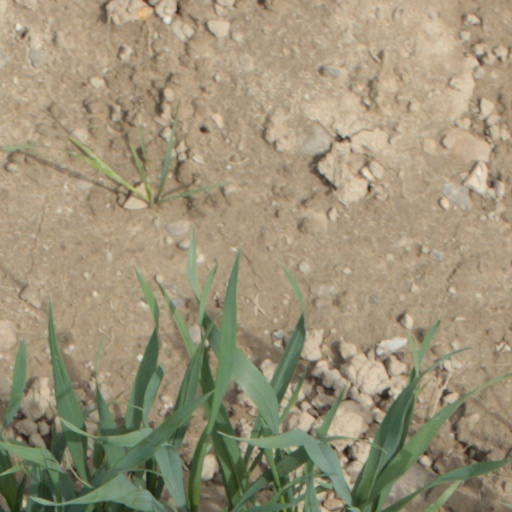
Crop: wheat